St. Clair Streett

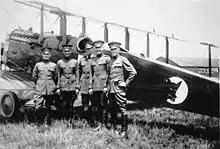
Capt. St. Clair Streett (at left) with pilots of the 1920 Alaskan Expedition

In early 1920, Streett made a five-week, survey flight to assess field conditions in eleven states. Then, at the suggestion of General Billy Mitchell who wished to strengthen the American air presence in Alaska Territory, Streett commanded The Alaska Flying Expedition, an exploratory flight made by the Air Service between 15 July and 20 Oct. 1920, from Mitchel Field on Long Island to Nome, Alaska. Dubbed the Black Wolf Squadron for the logo painted on the fuselage sides of their four De Havilland DH-4B biplanes, the eight men flew round trip in 112 hours of flying time, dividing the route into 18 legs across the northern United States and the western provinces of Canada, then north to Fairbanks, Alaska via Dawson City, Yukon. The flight reached Nome on 23 Aug. 1920 and returned to Mitchel Field on 20 Oct. 1920. An advance party prepared landing fields, stocked fuel and provisions to replenish the flyers and their aircraft.